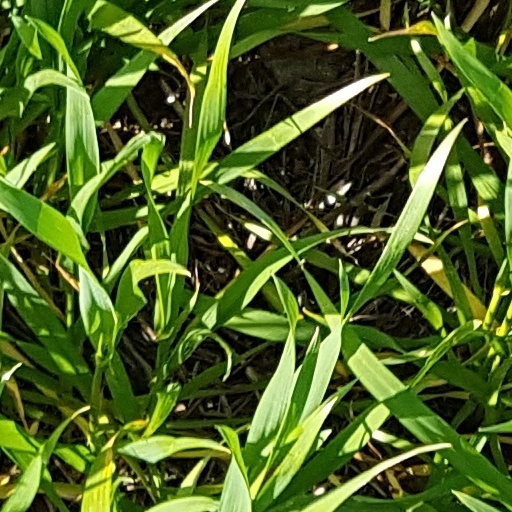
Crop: wheat